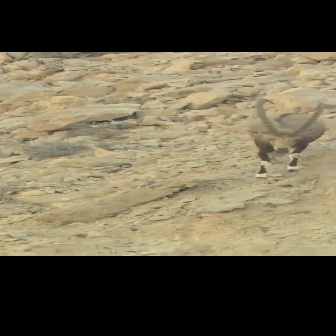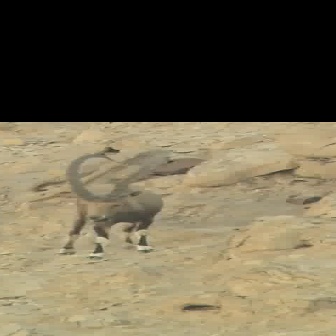
  Please identify the target specified by the bounding box [245,99,324,178] in the first image and locate it in the second image. Return the coordinates in [x_min,y_min,x_max,y_max] format.
Answer: [55,151,163,259]